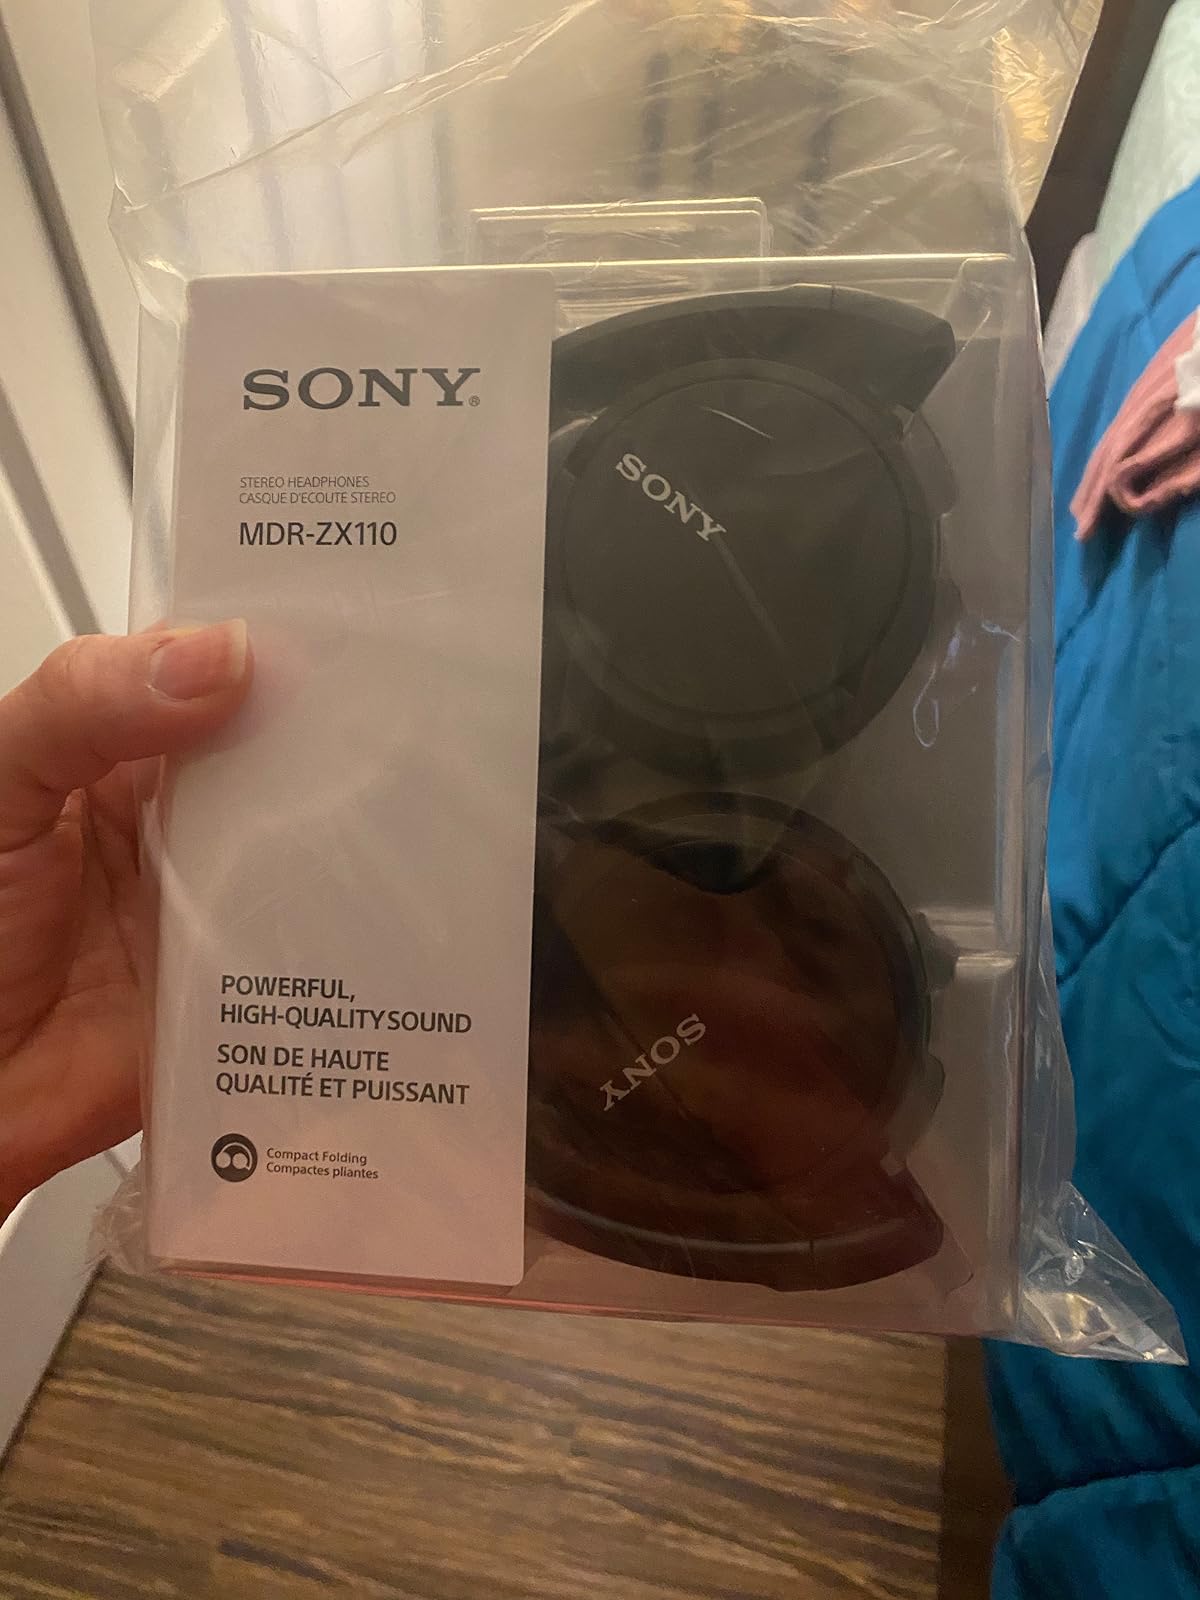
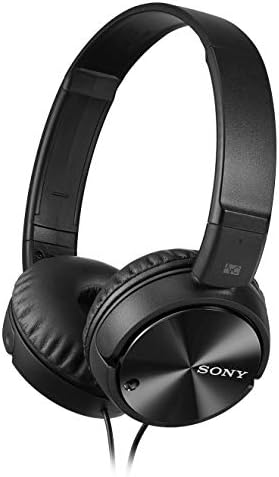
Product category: headphones
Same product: yes